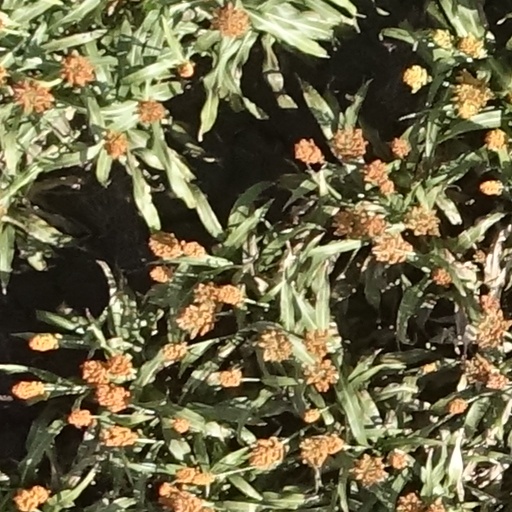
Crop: sorghum